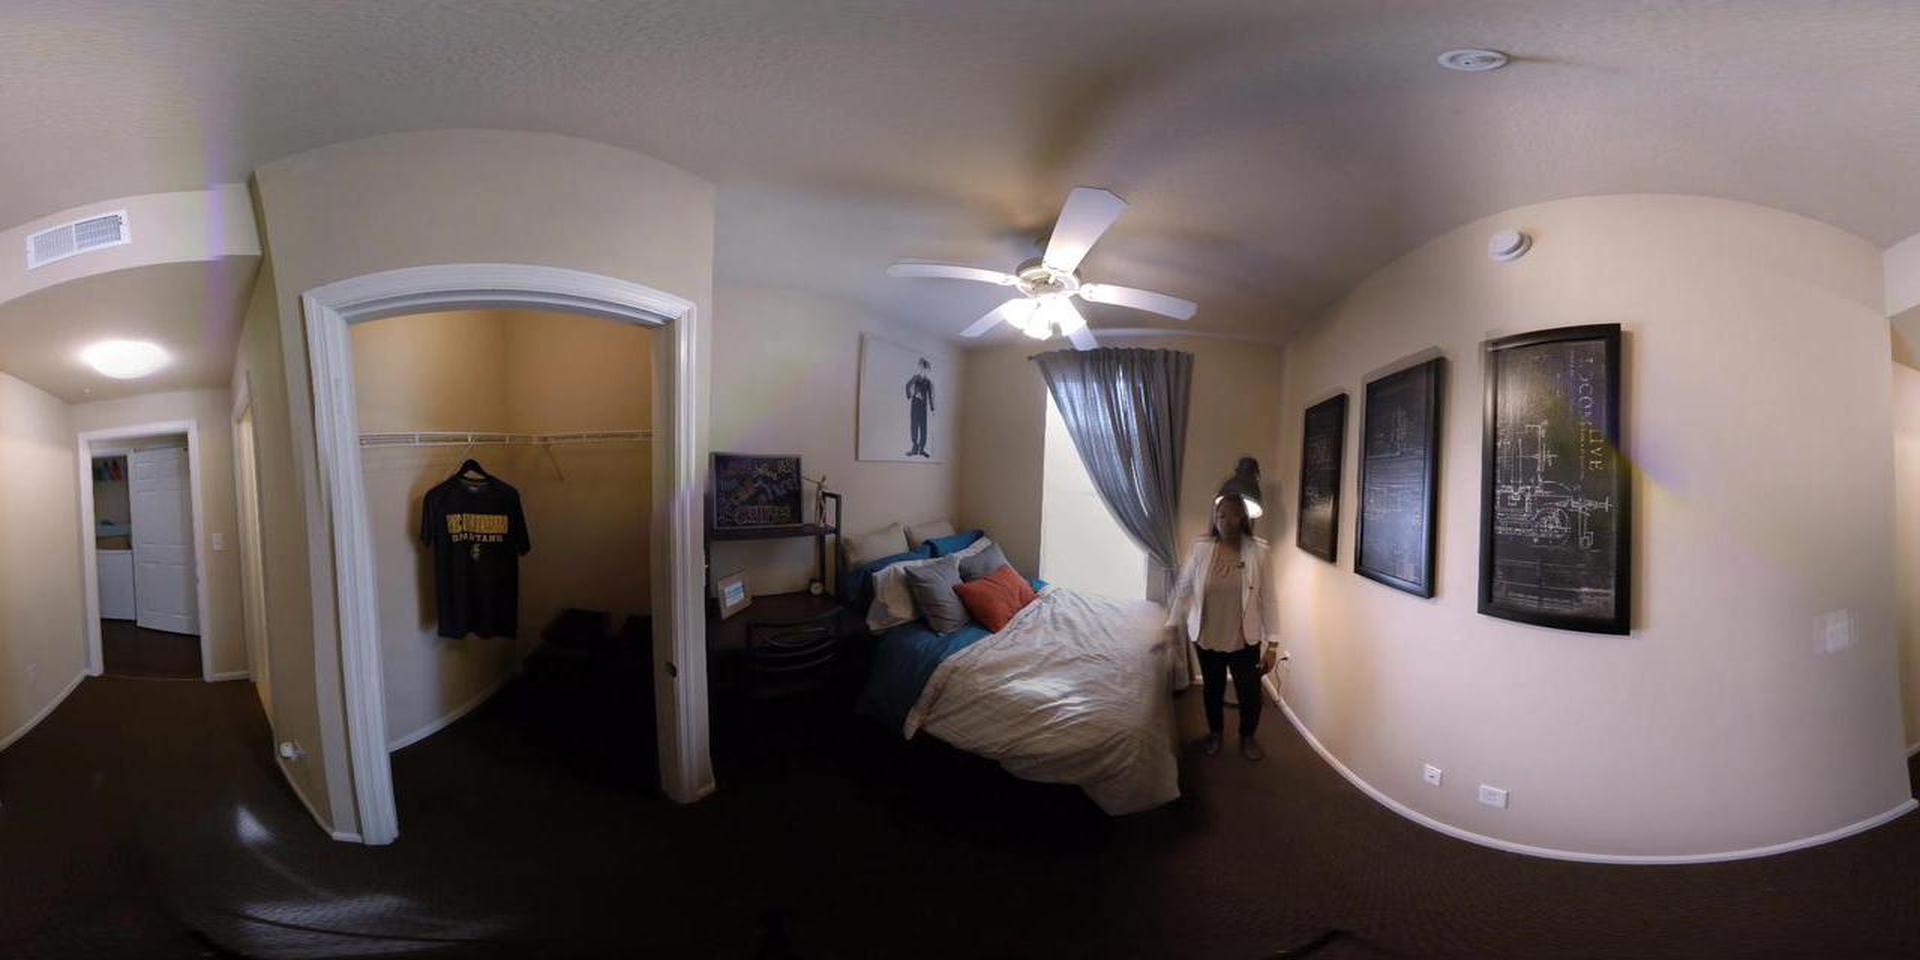
Referred object: the black T-shirt on a hanger

Referred object: turn slightly right to face the bed

Referred object: the large framed print opposite the bed